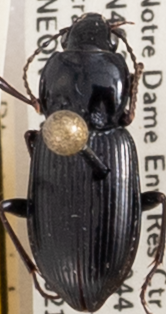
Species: Pterostichus mutus
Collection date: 2021-06-02
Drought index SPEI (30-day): -0.728
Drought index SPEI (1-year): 0.8
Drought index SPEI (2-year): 1.348